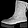
Label: Ankle boot